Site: brandenburg
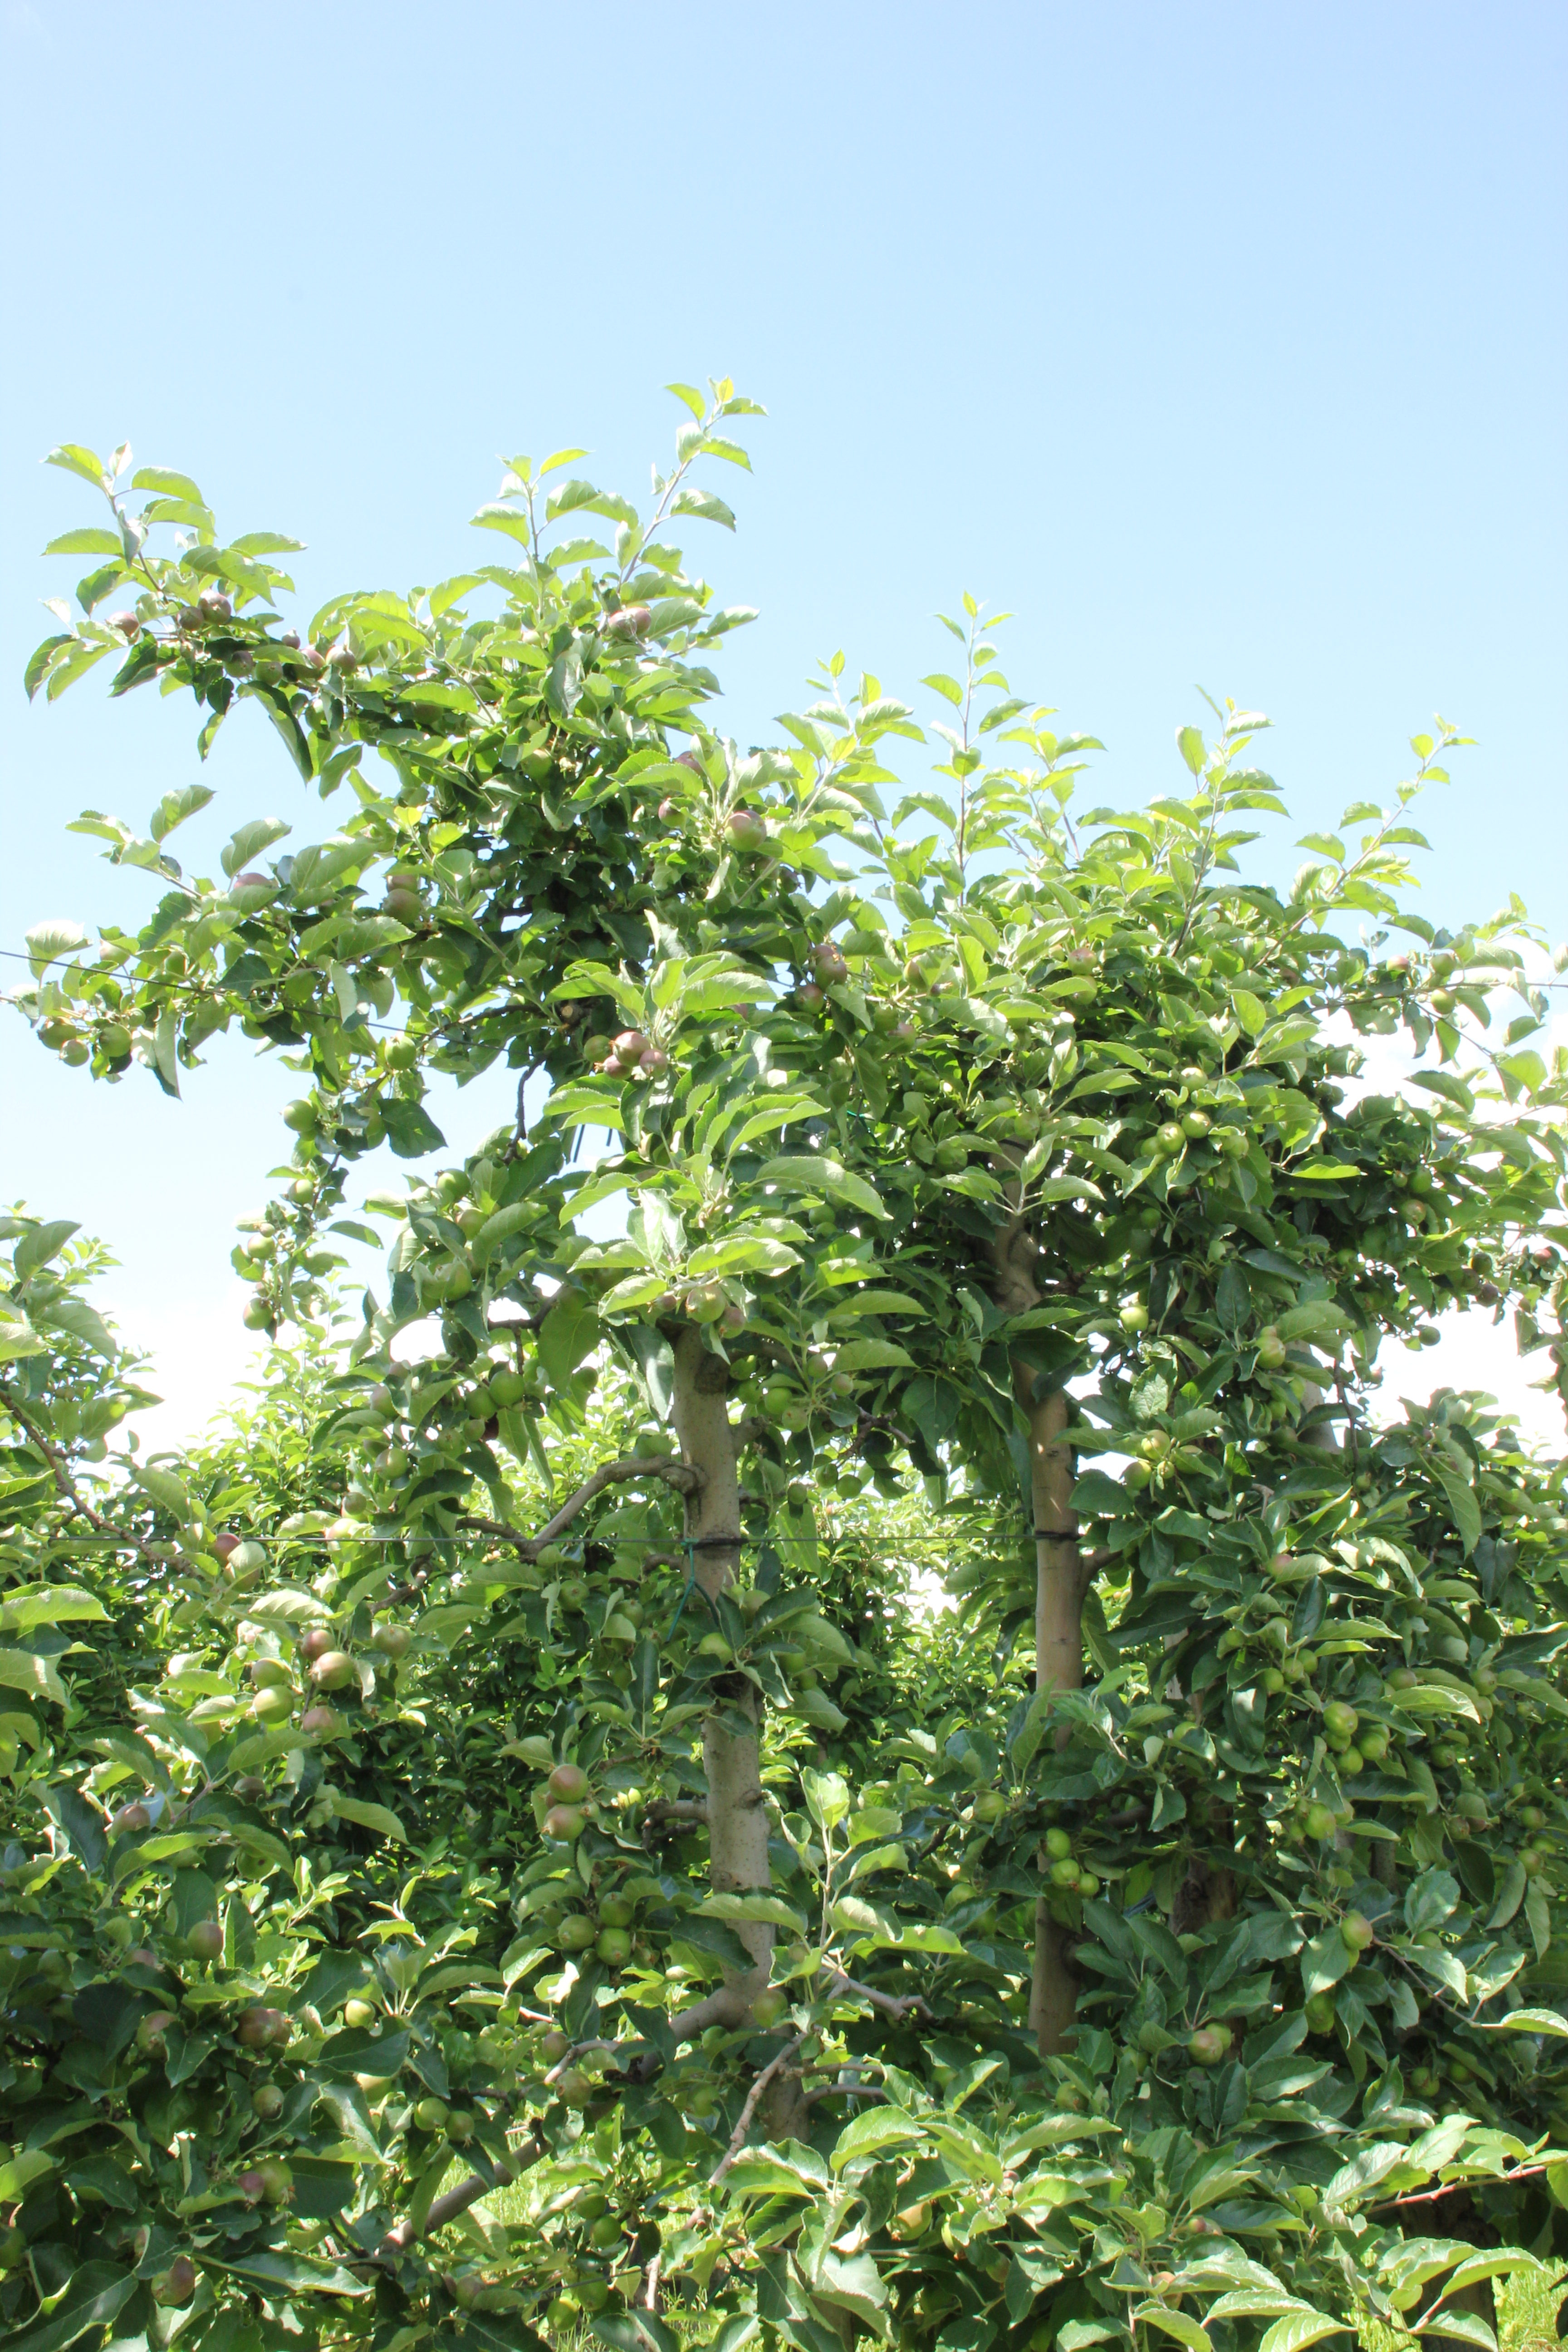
Growth stage (BBCH 73): Development of fruit